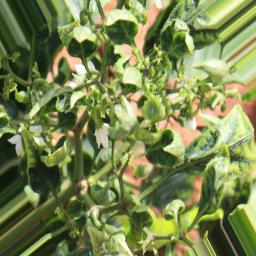
Label: mites_and_trips